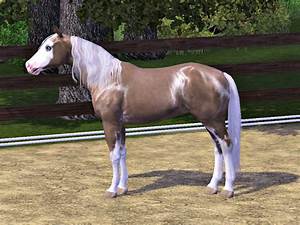
Label: cavallo